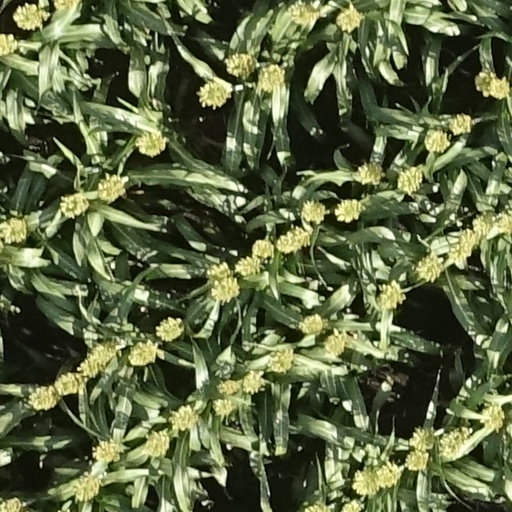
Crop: sorghum